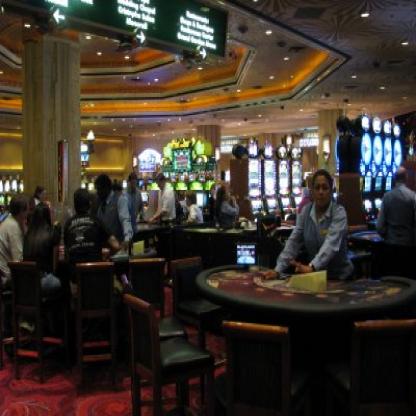
Scene: Indoor